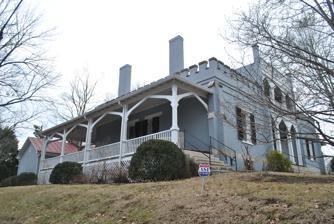
Building: Athenaeum (Tennessee)
Country: United States of America
Year built: 1837
Historic house in Tennessee, United States United States historic place The Athenaeum U.S. National Register of Historic Places Show map of Tennessee Show map of the United States Location Columbia, TN Coordinates 35°36′50.98″N 87°2′29.02″W / 35.6141611°N 87.0413944°W / 35.6141611; -87.0413944 Built 1838 Built by Nathan Vaught Architect Adolphus Heiman Architectural style Exotic Revival , Gothic Revival NRHP reference No. 73001809 Added to NRHP April 24, 1973 The Athenaeum Rectory is a historic building in Columbia , Tennessee that features both Gothic and Moorish architectural elements.  Completed in 1837, the building originally served as the rectory for the Columbia Female Institute and as the residence of the school's first president, the Reverend Franklin Gillette Smith.  The structure was added to the National Register of Historic Places in 1973. History The structure, later to be known as the Athenaeum Rectory, was originally intended to be the residence of Samuel Polk Walker, nephew of President James K. Polk .  Construction commenced in 1835. Rectory of the Columbia Female Institute By the time construction was completed in 1837, the intended resident had been changed to the Reverend Franklin Gillette Smith (1797–1866) who came to Tennessee to serve as the president of the Columbia Female Institute, an Episcopal school for female students. In 1851, the Rev. Smith resigned from the Columbia Female Institute due to alleged improprieties with a student. The authority who asked for his resignation was the Institute's co-founder, Rt. Rev. James Hervey Otey , the first Bishop of the Episcopal Diocese of Tennessee . Stung by a general backlash from Smith's local supporters, Bishop Otey moved his family and his administrative base to Memphis, Tennessee , which continued as the seat of Tennessee's bishops, informally and formally, until 1982, when the Episcopal Diocese of West Tennessee was created. Rectory of the Columbia Athenaeum School Still committed to his educational mission, Rev. Smith soon founded the Columbia Athenaeum School on property adjacent to the Columbia Female Institute. The Athenaeum Rectory continued to serve as the residence for the Smith family and housed reception areas for the newly founded school.  The Columbia Athenaeum continued to operate until 1903.  During its 52 years of operation, the school developed a national reputation for the breadth and quality of its curriculum.  Reverend Smith believed that the intelligence level of women was equivalent to that of men and offered courses that were traditionally available only to men, such as calculus , physics , and marine biology .  The main school complex consisted of twelve buildings. Once the school had ceased operation, the property was sold by the Smith heirs.  The facilities housed a local high school until 1914.  In 1915, the City of Columbia constructed a new high school on the property. Members of the Smith family continued to occupy the Athenaeum Rectory until 1973 when it was donated to the Association for the Preservation of Tennessee Antiquities for use by the residents of Maury County . Today, the rectory is operated as a historic house museum .  In addition, a small cottage that Reverend Smith used as a study survives to this day.  Events are held twice annually which recreate the educational experiences of young women at the female institute. Architectural significance The Athenaeum Rectory features elements from a variety of architectural styles: Gothic , Moorish , Greek Revival , Italianate , and others.  The structure was designed by Adolphus Heiman, an architect of the early 19th century who designed many buildings in the Middle Tennessee area. Nathan Vaught , a master builder from Maury County, was responsible for construction of the building. The renovated home is open for guided tours. Notable people Bessie Alexander Ficklen (1861–1945), writer, poet, artist Loraine Bedsole Bush Tunstall (1881-1953), social reformer In popular culture Television The Athenaeum was featured as a haunted location on the paranormal series, Haunted Live which aired in 2018 on the Travel Channel . The paranormal team, the Tennessee Wraith Chasers investigated the former headmaster's house, which is said to be haunted. References